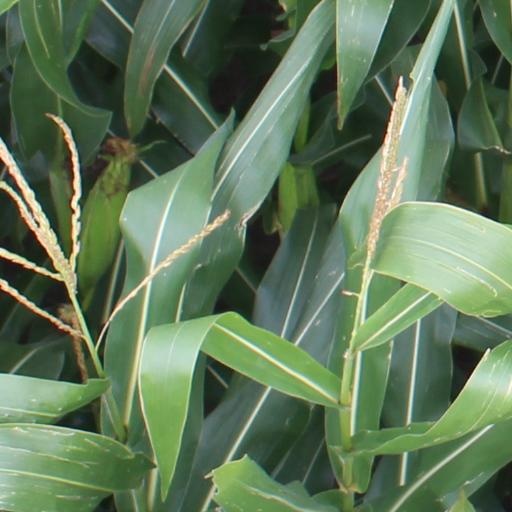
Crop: maize; corn